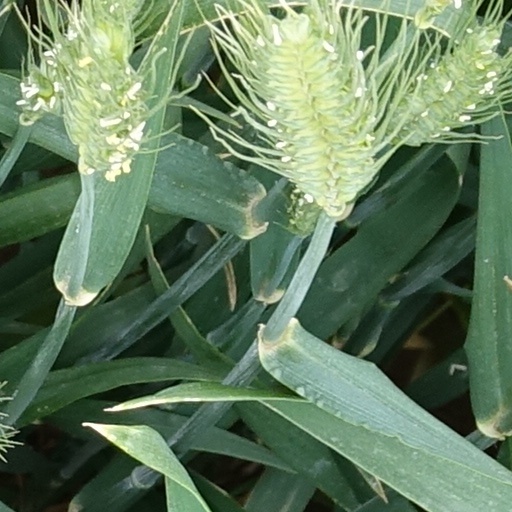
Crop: wheat